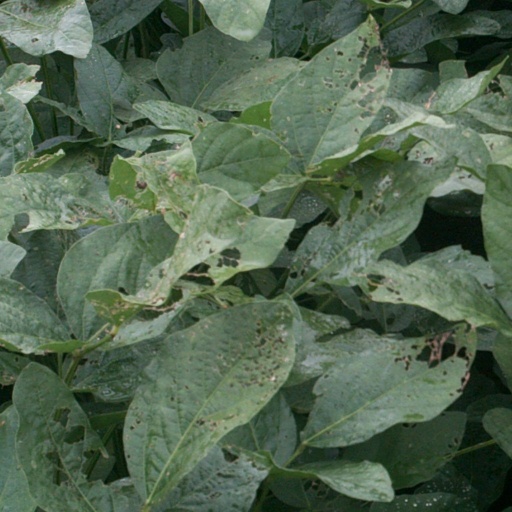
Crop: soybean